Too Cute Crisis

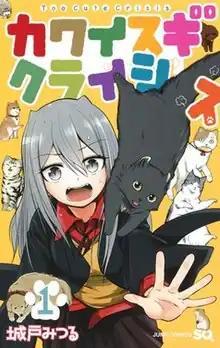
First volume cover

is a Japanese manga series written and illustrated by Mitsuru Kido. It has been serialized in Shueisha's "Jump Square" magazine since October 2019, with its chapters collected into eleven volumes as of April 2025. An anime television series adaptation by SynergySP aired from April to June 2023.